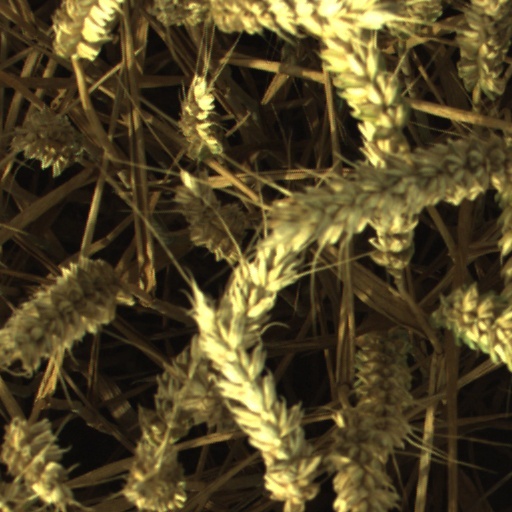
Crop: wheat